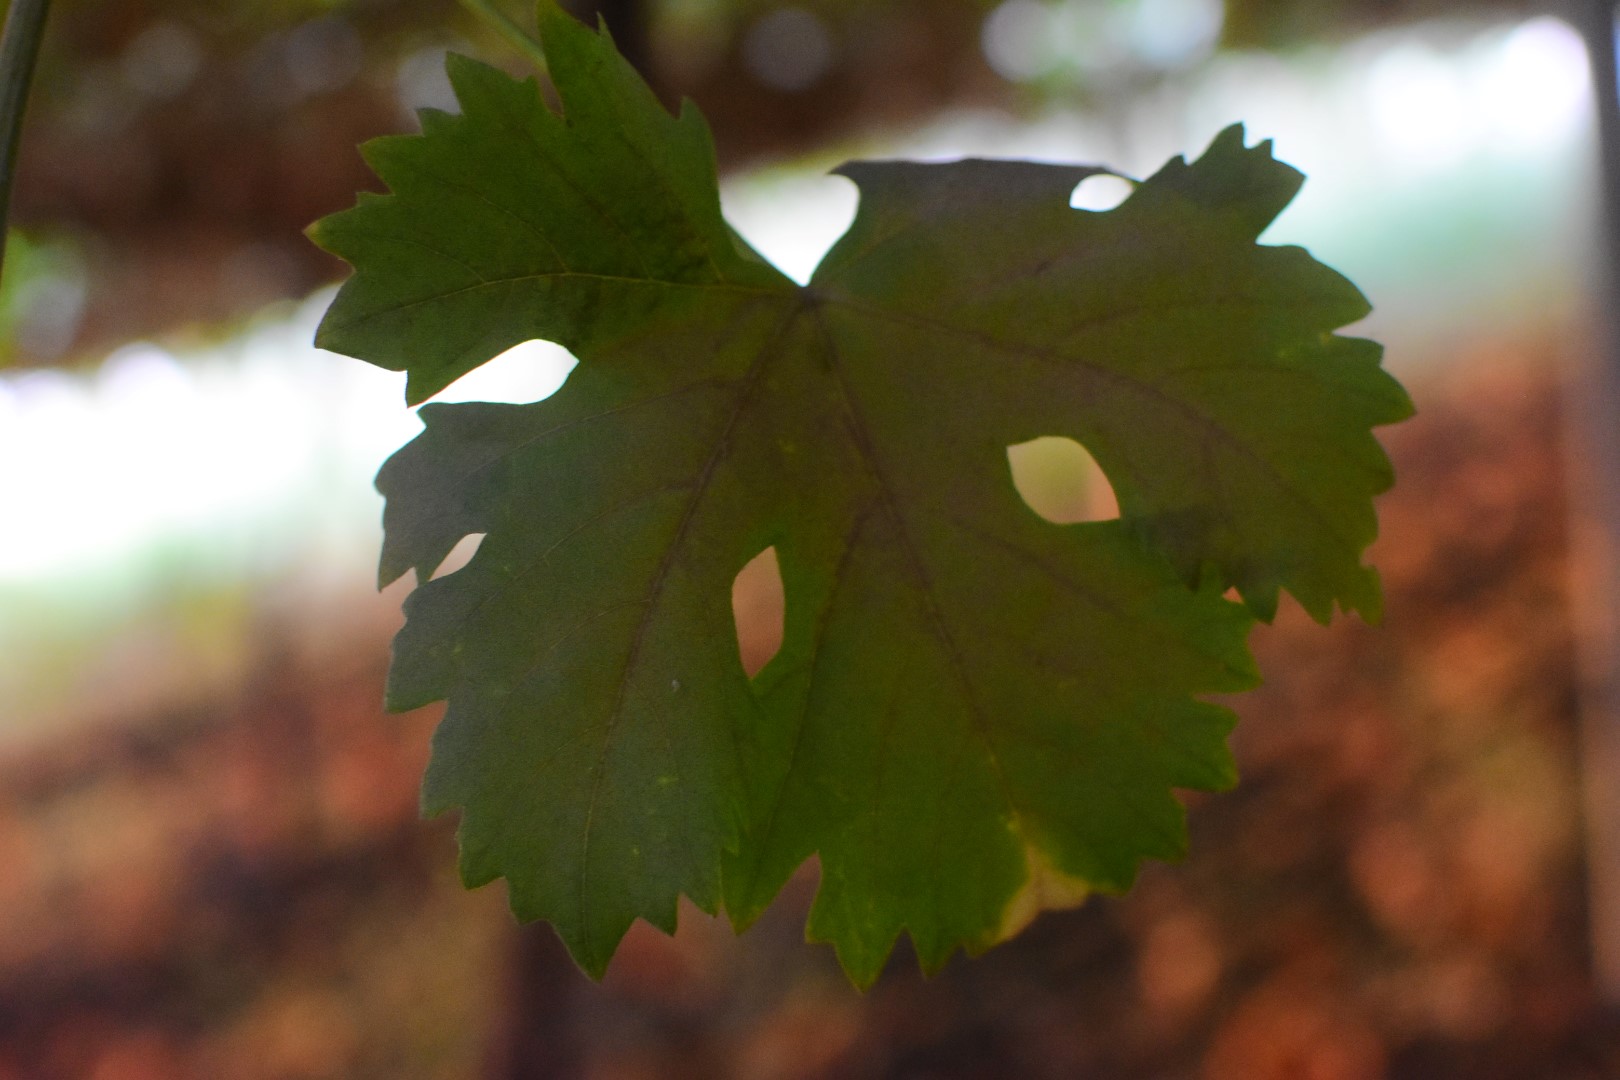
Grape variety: Aswud Balad